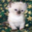
Label: cat